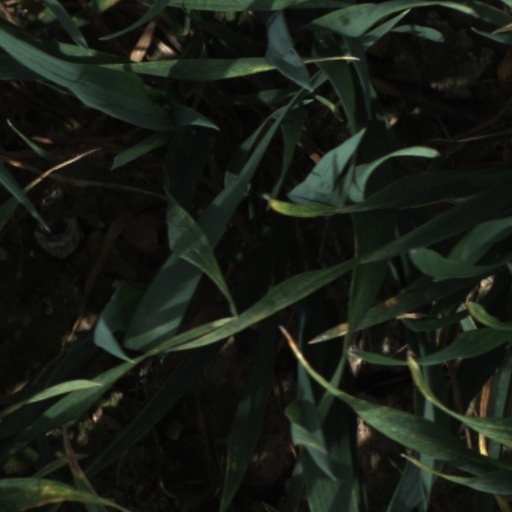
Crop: wheat